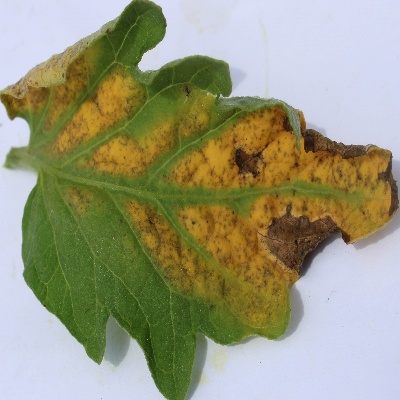
Crop: Tomato
Condition: leaf blight